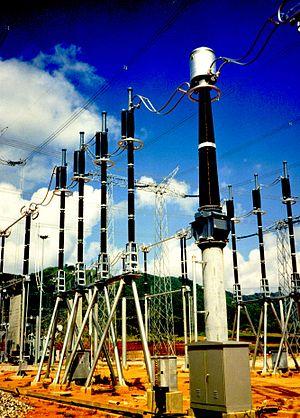
L'appareillage électrique à haute tension est l'ensemble des appareils électriques qui permettent la mise sous ou hors tension de portions d'un réseau électrique à haute tension.
Un disjoncteur à haute tension est destiné à établir, supporter et interrompre des courants sous sa tension assignée, selon la définition donnée par la Commission électrotechnique internationale. Il opère à la fois :